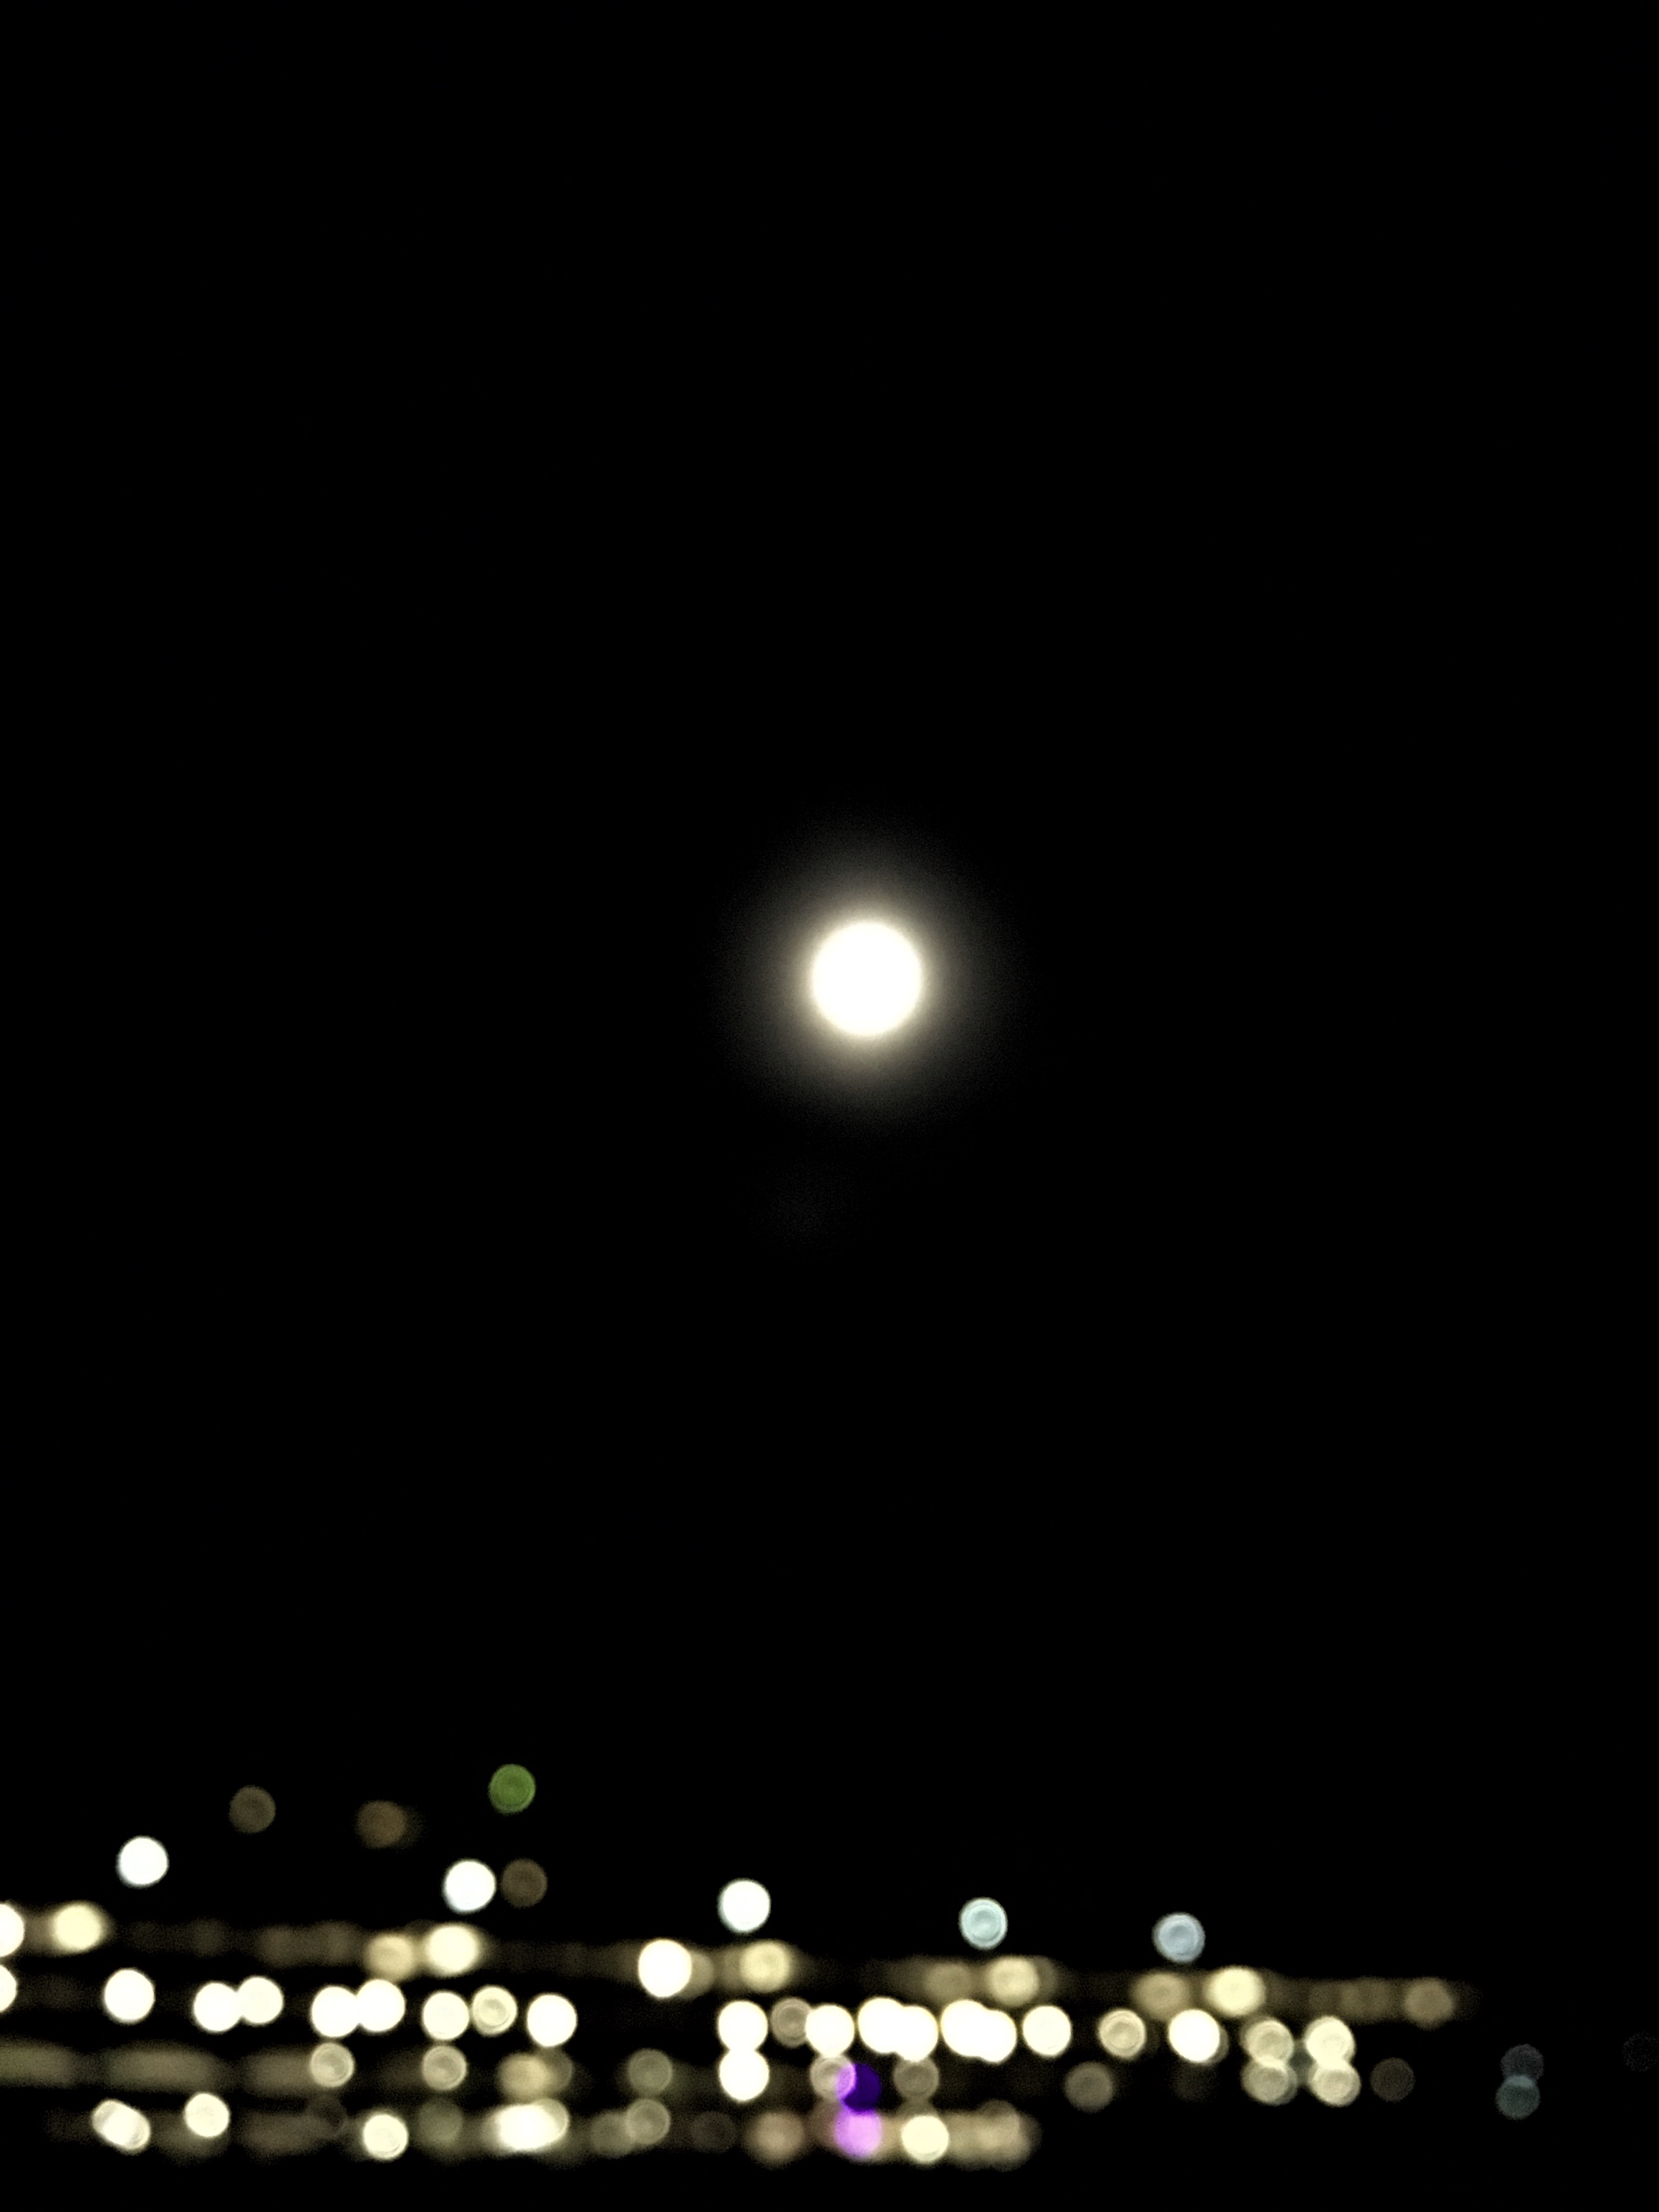
light, darkness, moon, full moon, moonlight, circle